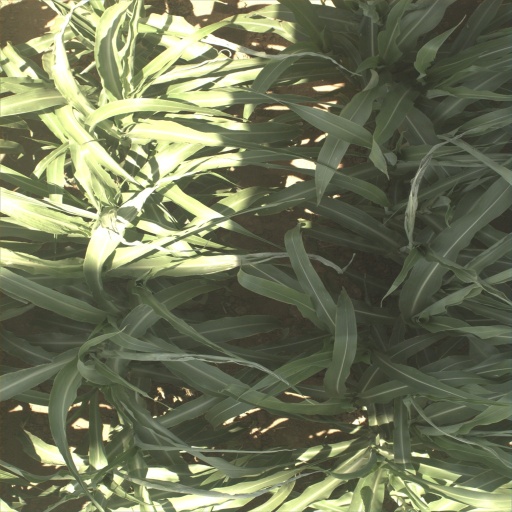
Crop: sorghum